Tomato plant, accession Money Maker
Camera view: horizontal (90 deg, fisheye); turntable rotation: 0 degrees
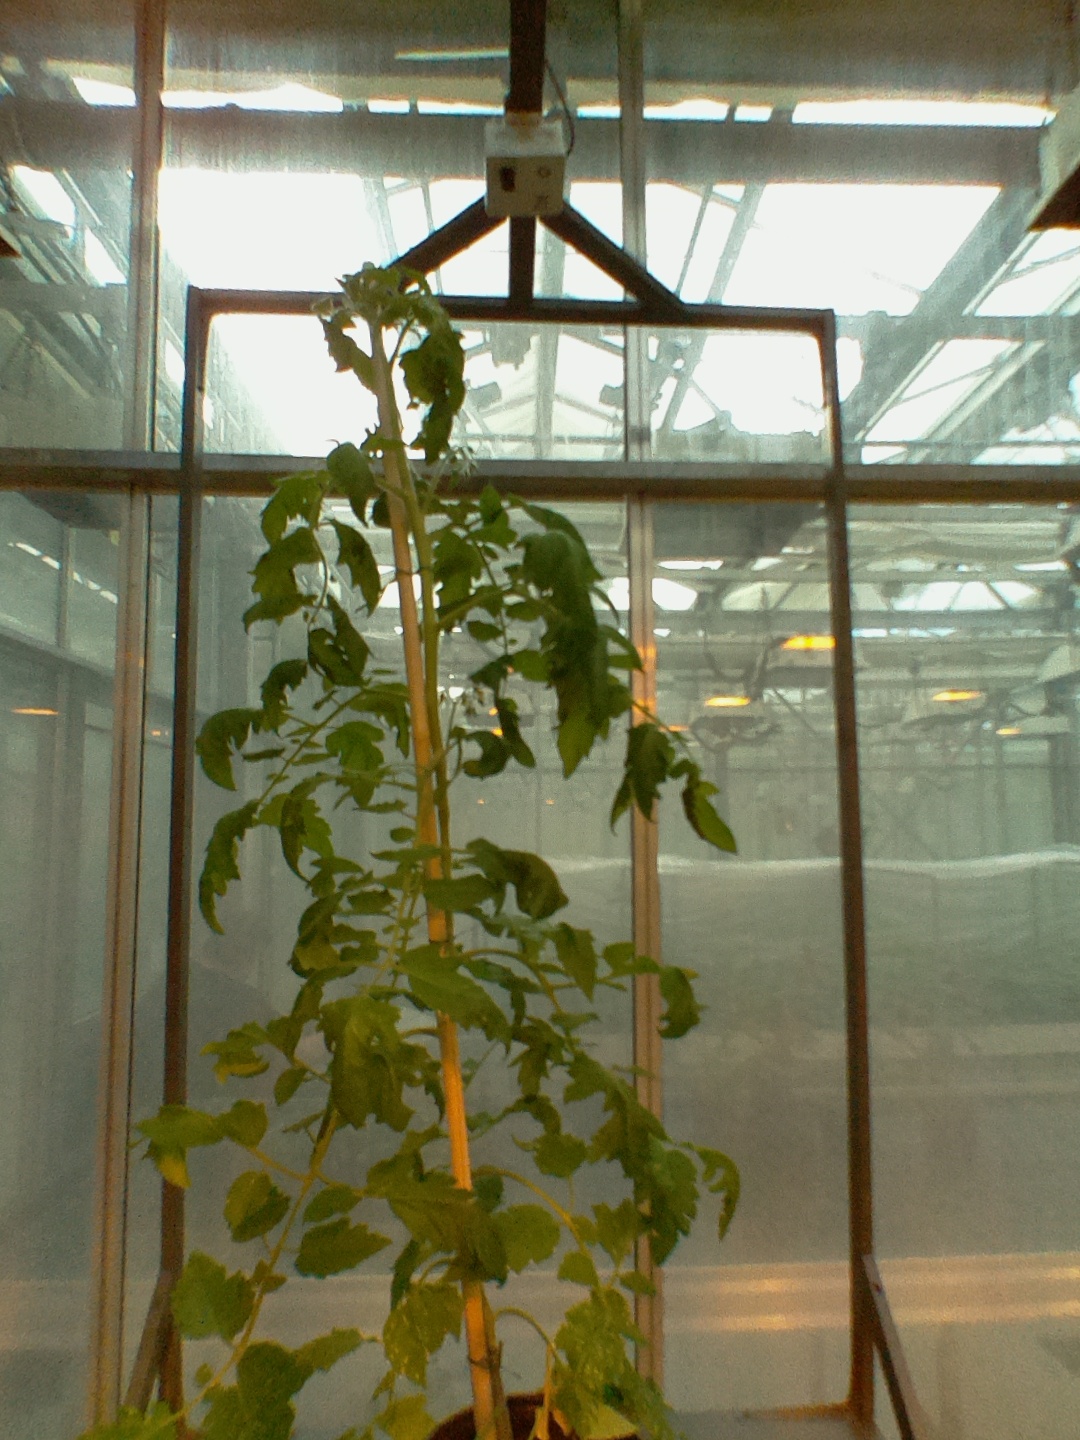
BBCH growth stage 67: Full flowering, 70%-80% of flowers open, more petals falling